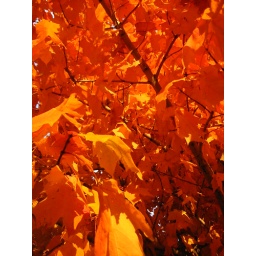
Blazing orange color on a tree in the fall in Minnesota